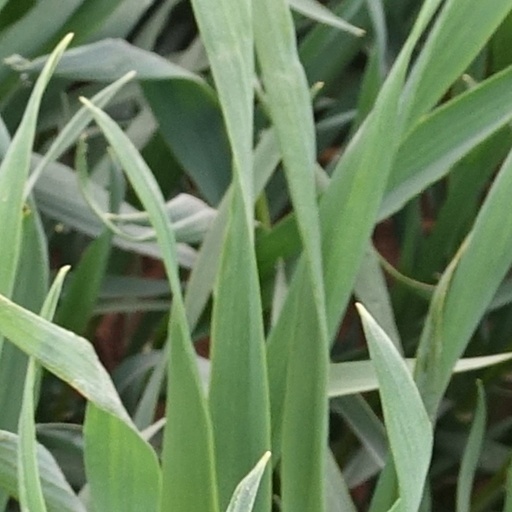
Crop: wheat